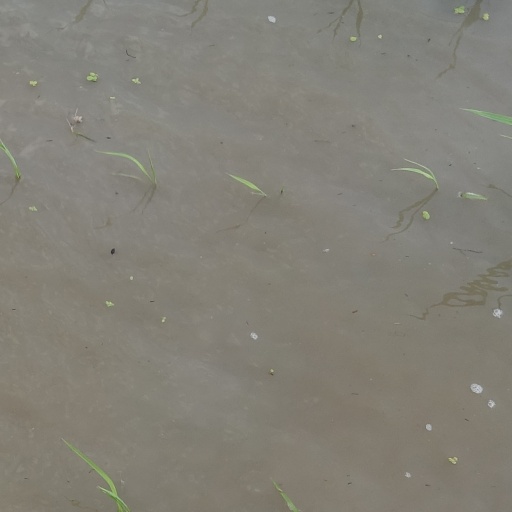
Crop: rice